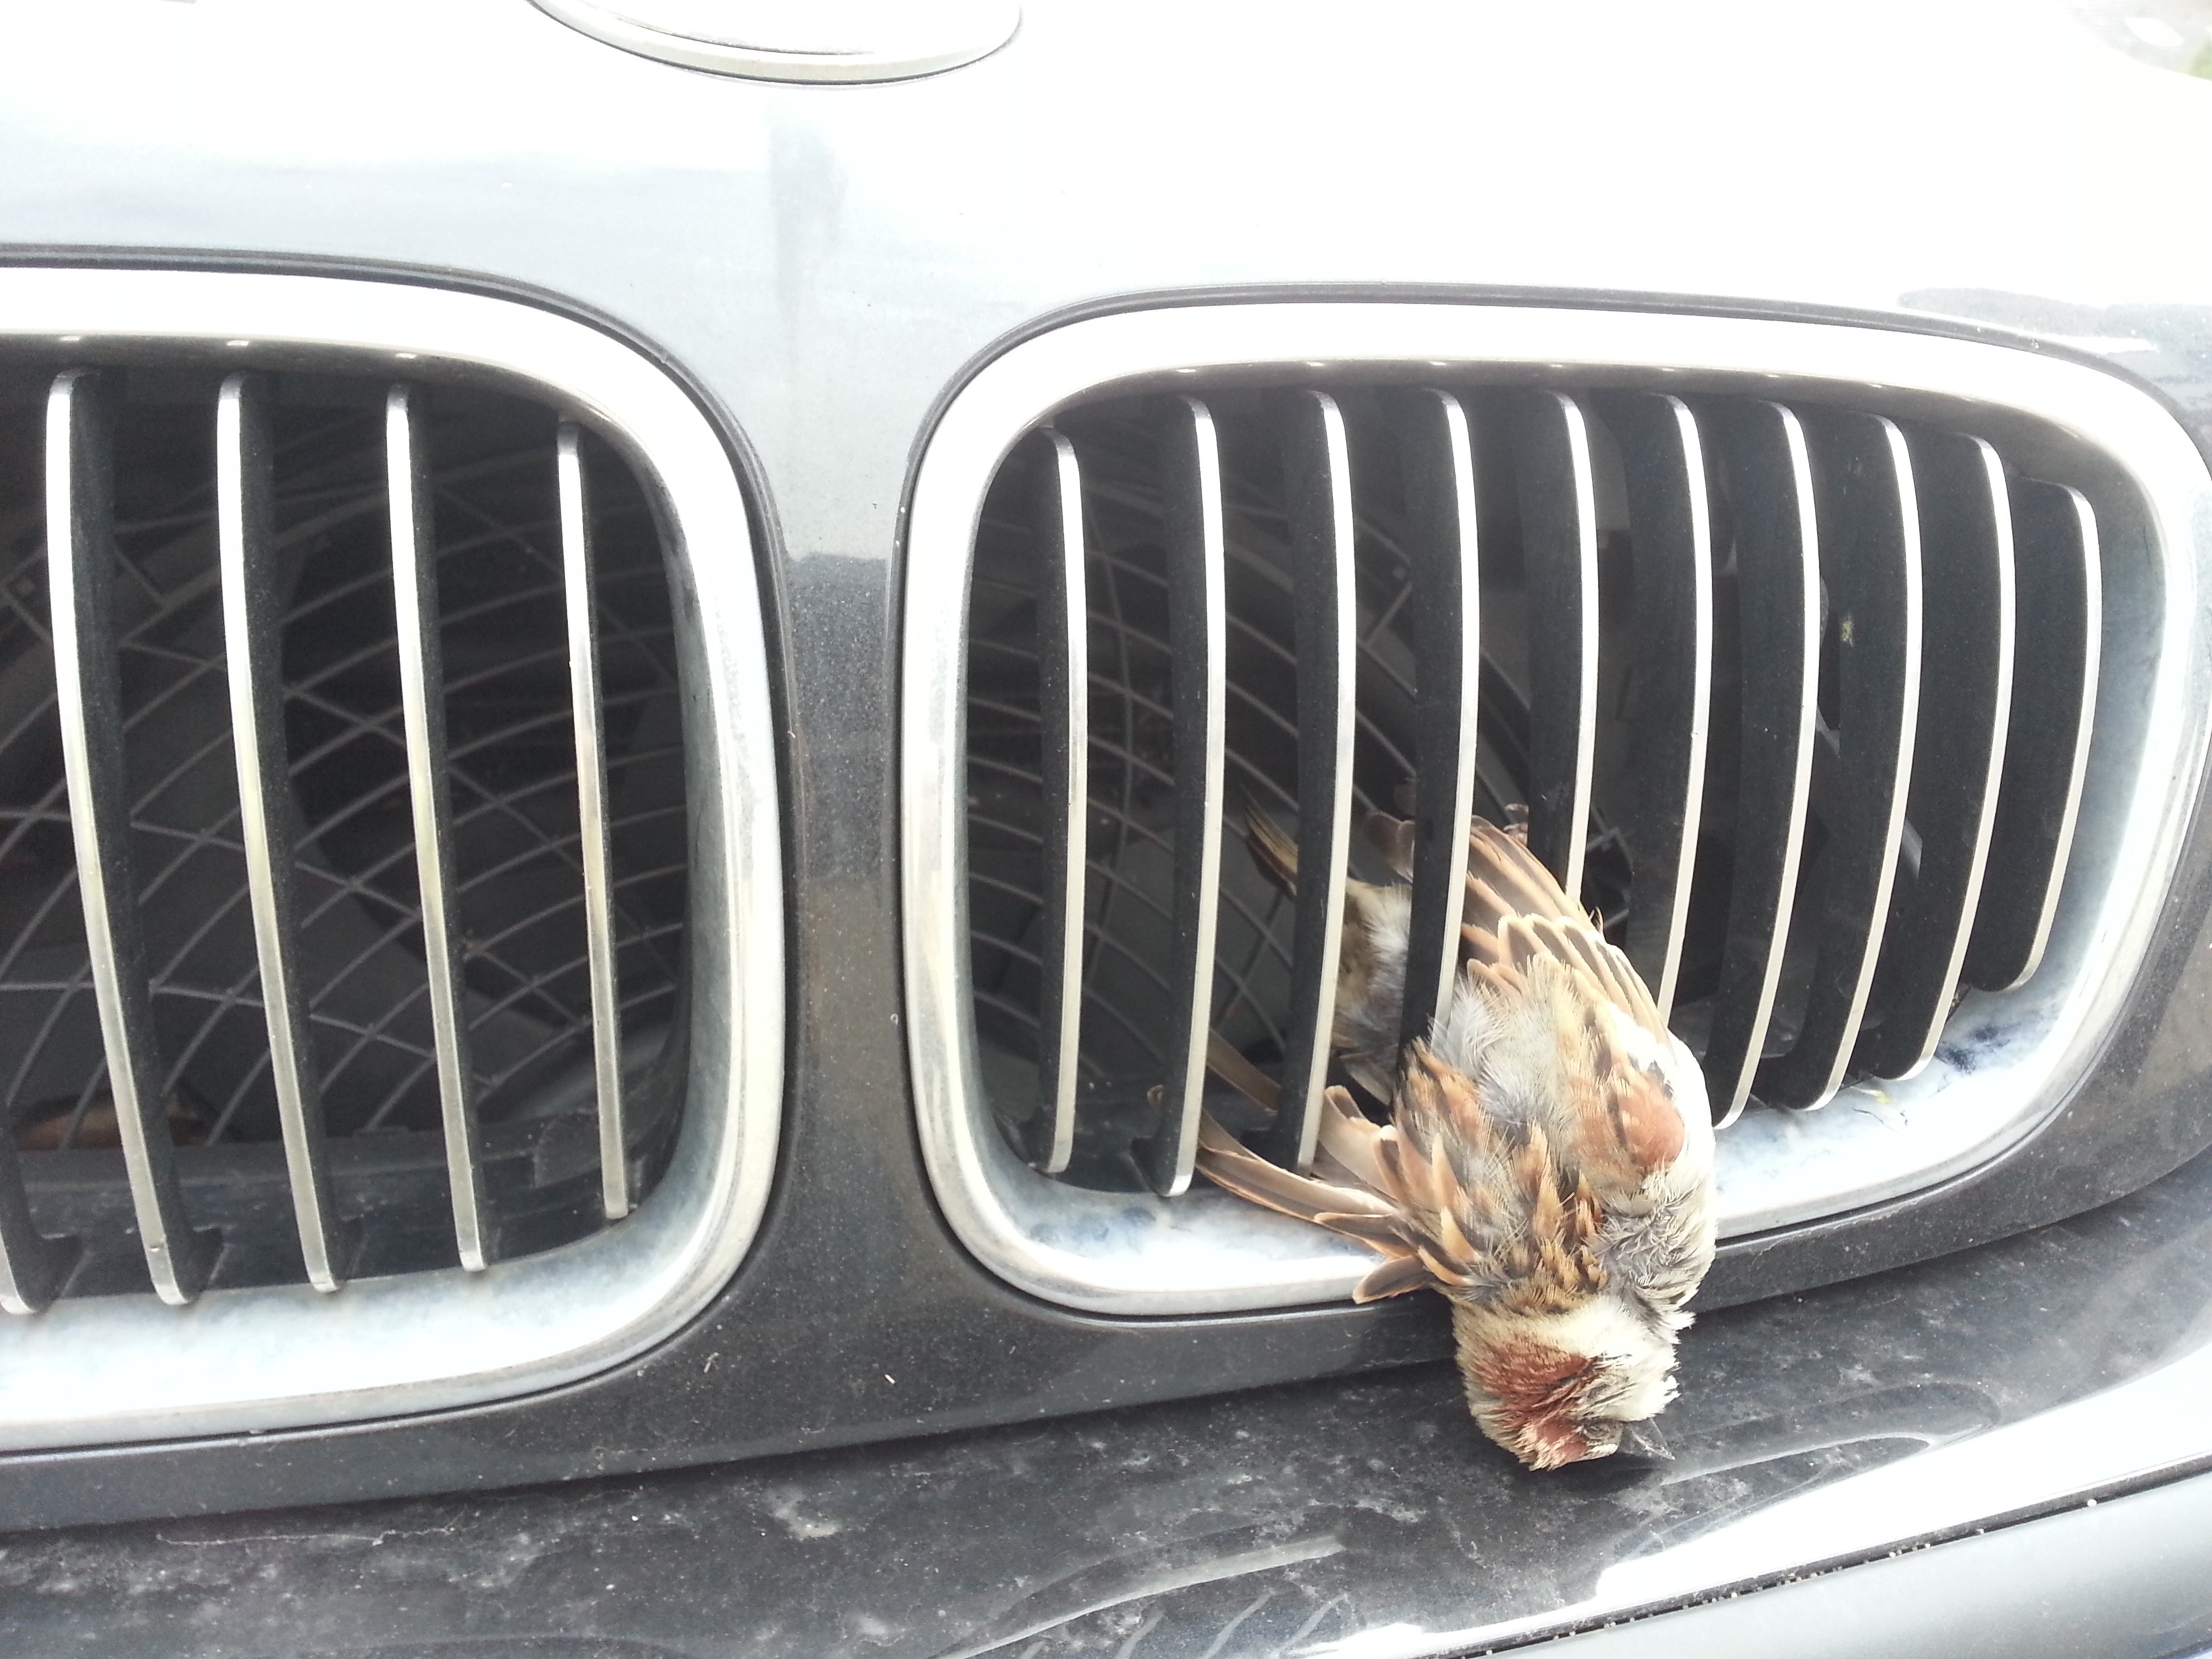
bird, car, wheel, vehicle, dead, grille, bumper, rim, sedan, bmw, sparrow, house sparrow, sperber, automobile make, automotive exterior, luxury vehicle, executive car, wild accident, vehicle grill